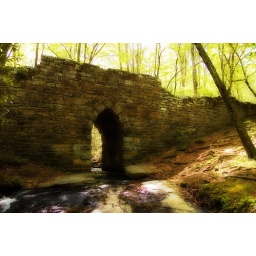
Built in 1820, this stone bridge named for Joel Poinsett is in Greenville County, SC